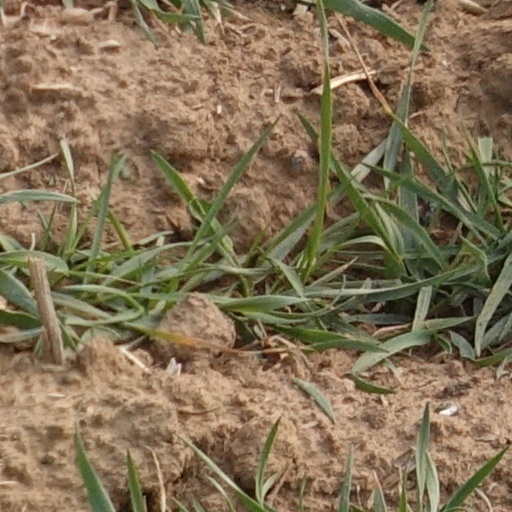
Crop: wheat